The Lights that Failed

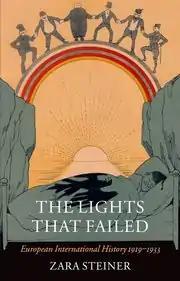
Book cover

The Lights that Failed: European International History 1919–1933 is the first of two volumes on the political and diplomatic history of Europe between the World Wars (1919–1939) and is part of the Oxford History of Modern Europe series.